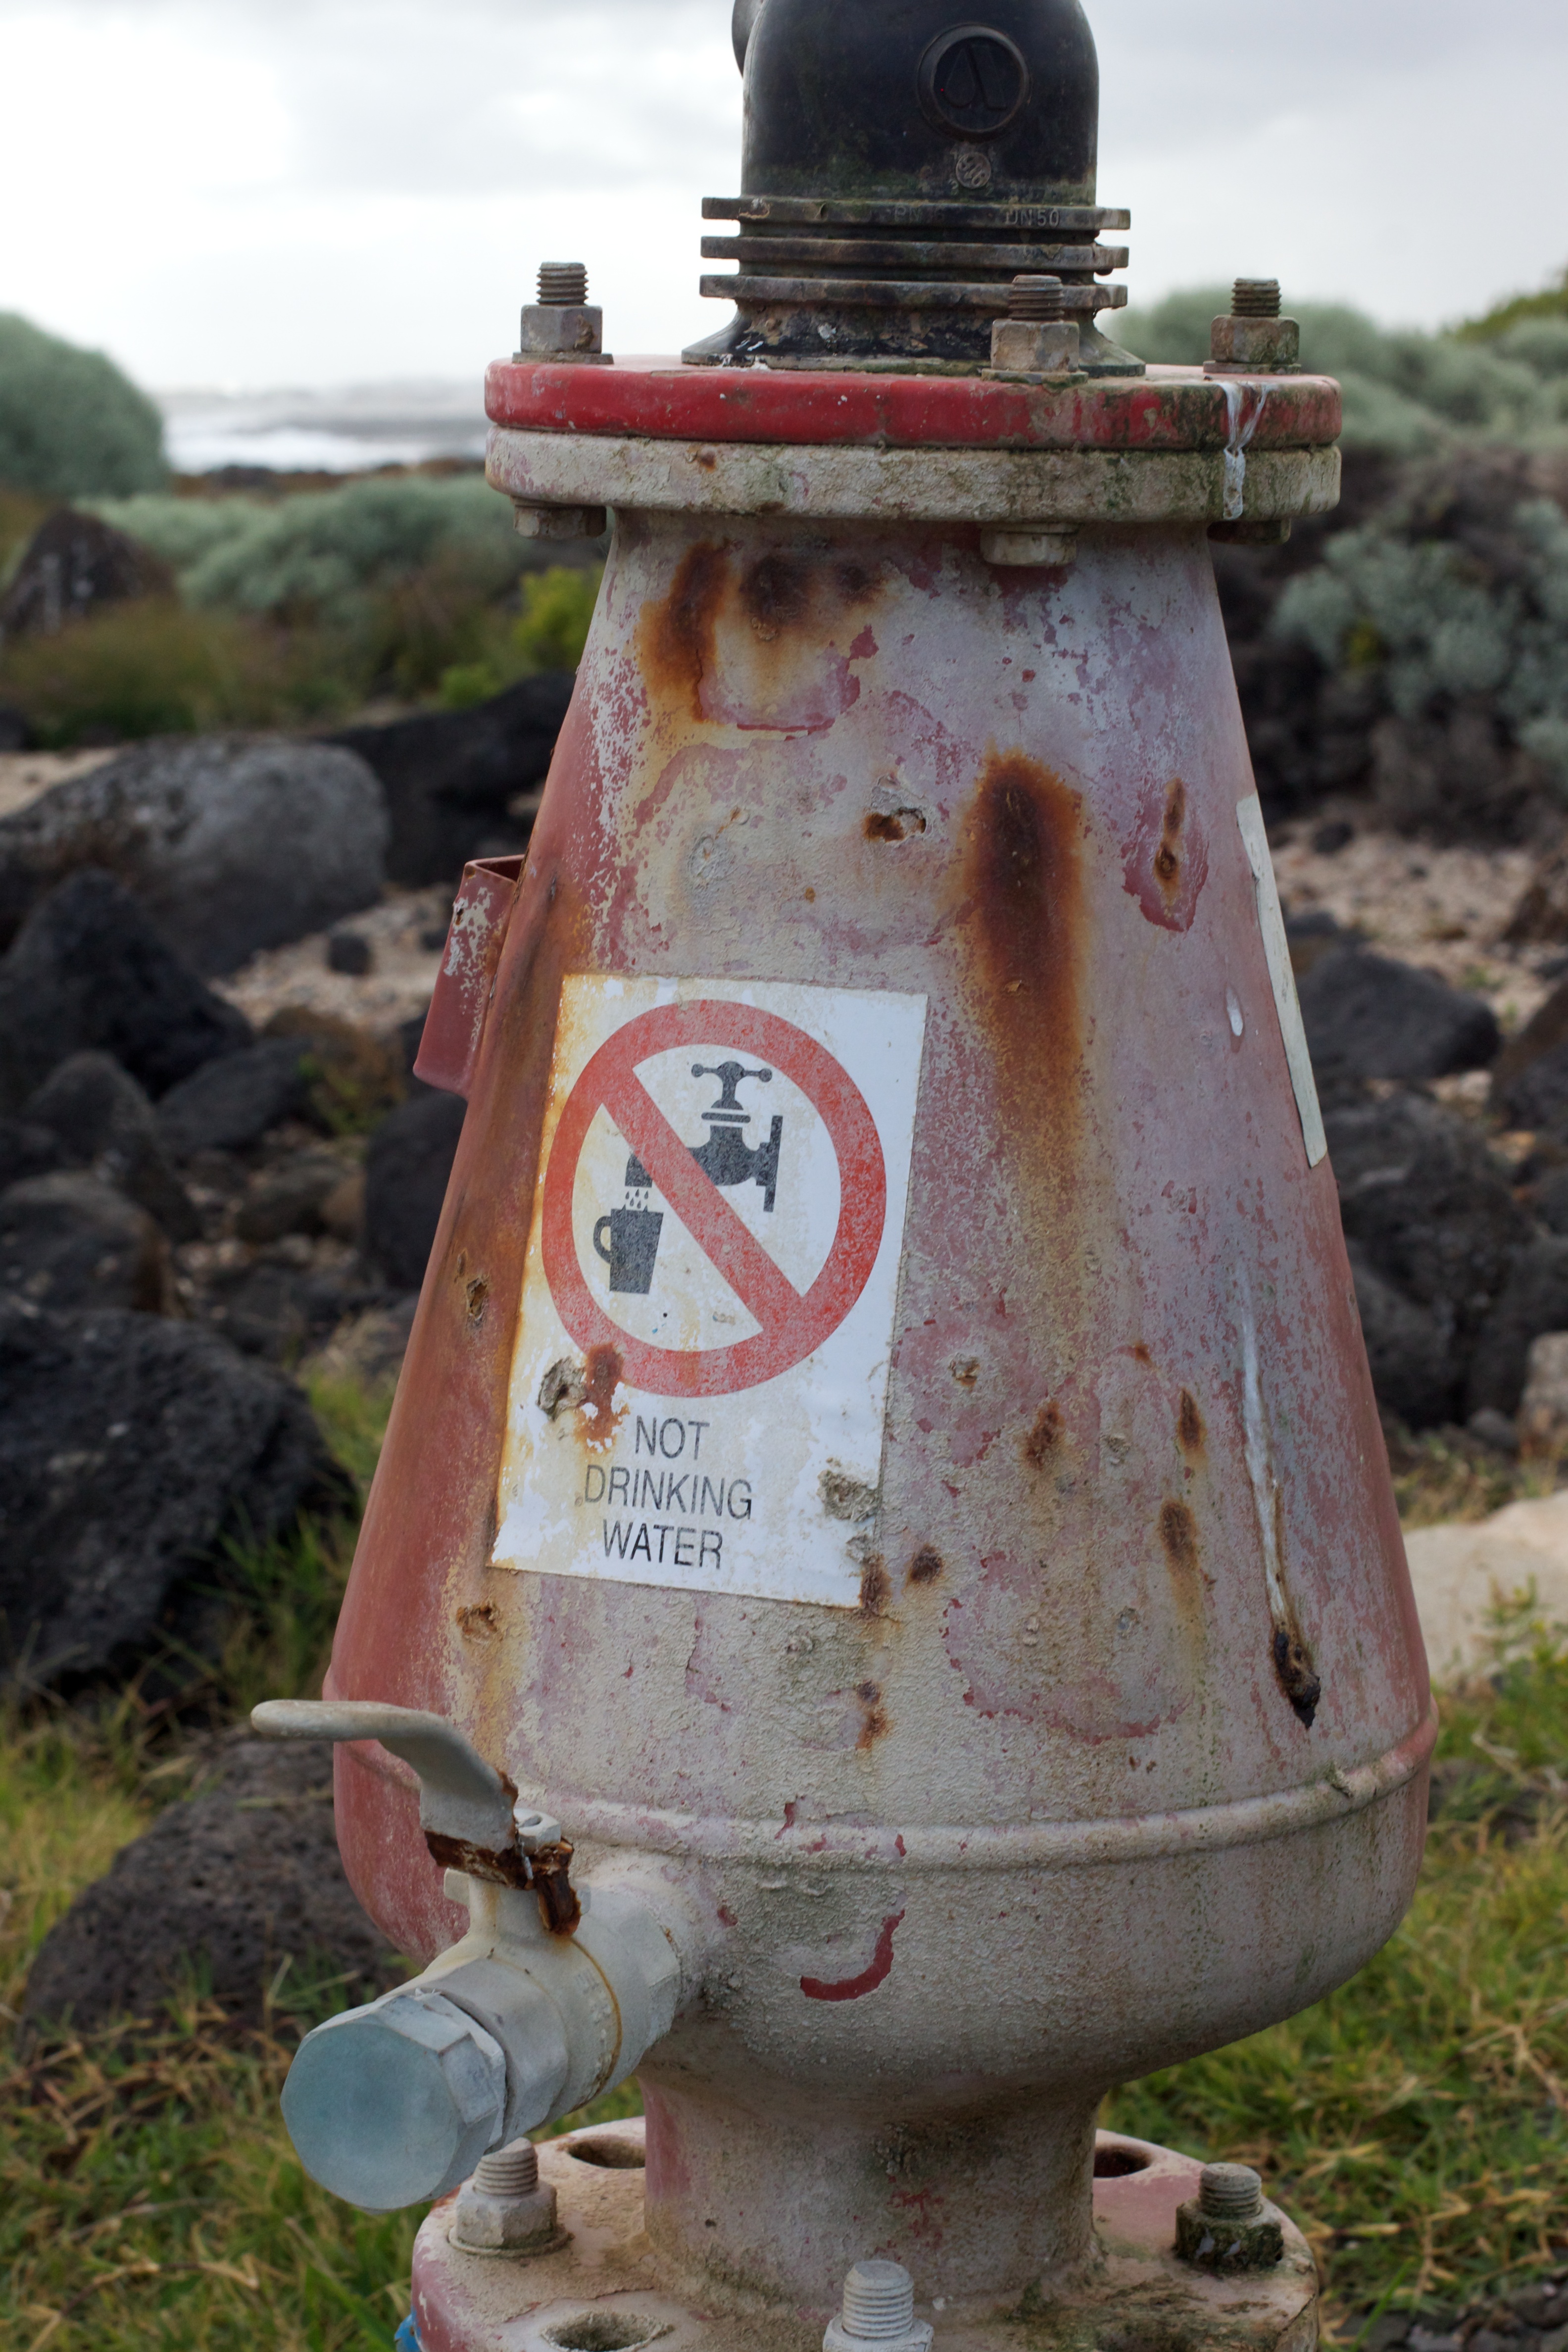
lighting, fire hydrant, auodyssey, man made object